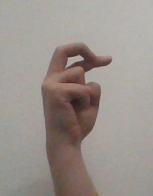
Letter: zay